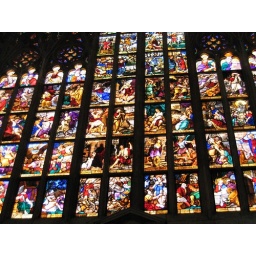
Stained glass windows in the Duomo, Milan